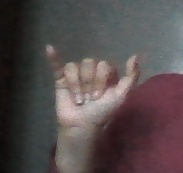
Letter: ya